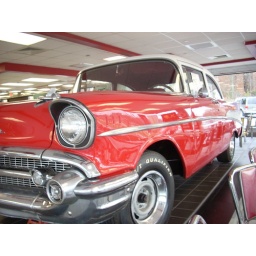
An old red car at a retro-themed McDonald's burgers restaurant in Williamsburg, VA, on 329 Second St.